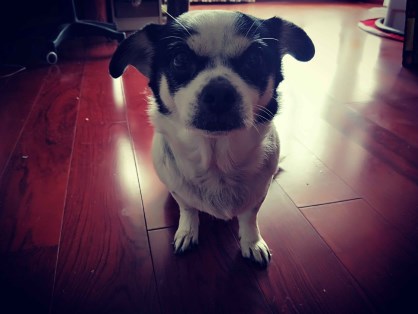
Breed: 3336-n000121-chinese_rural_dog